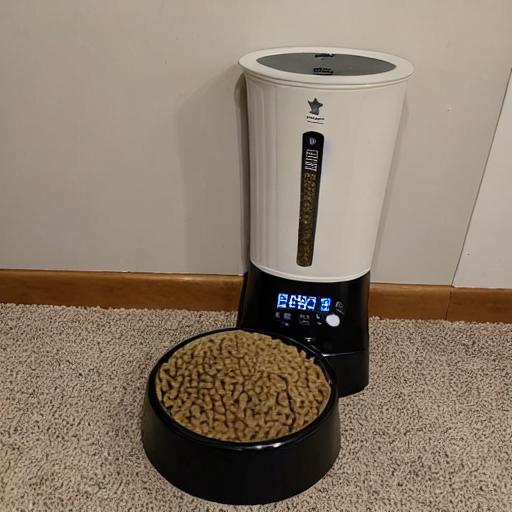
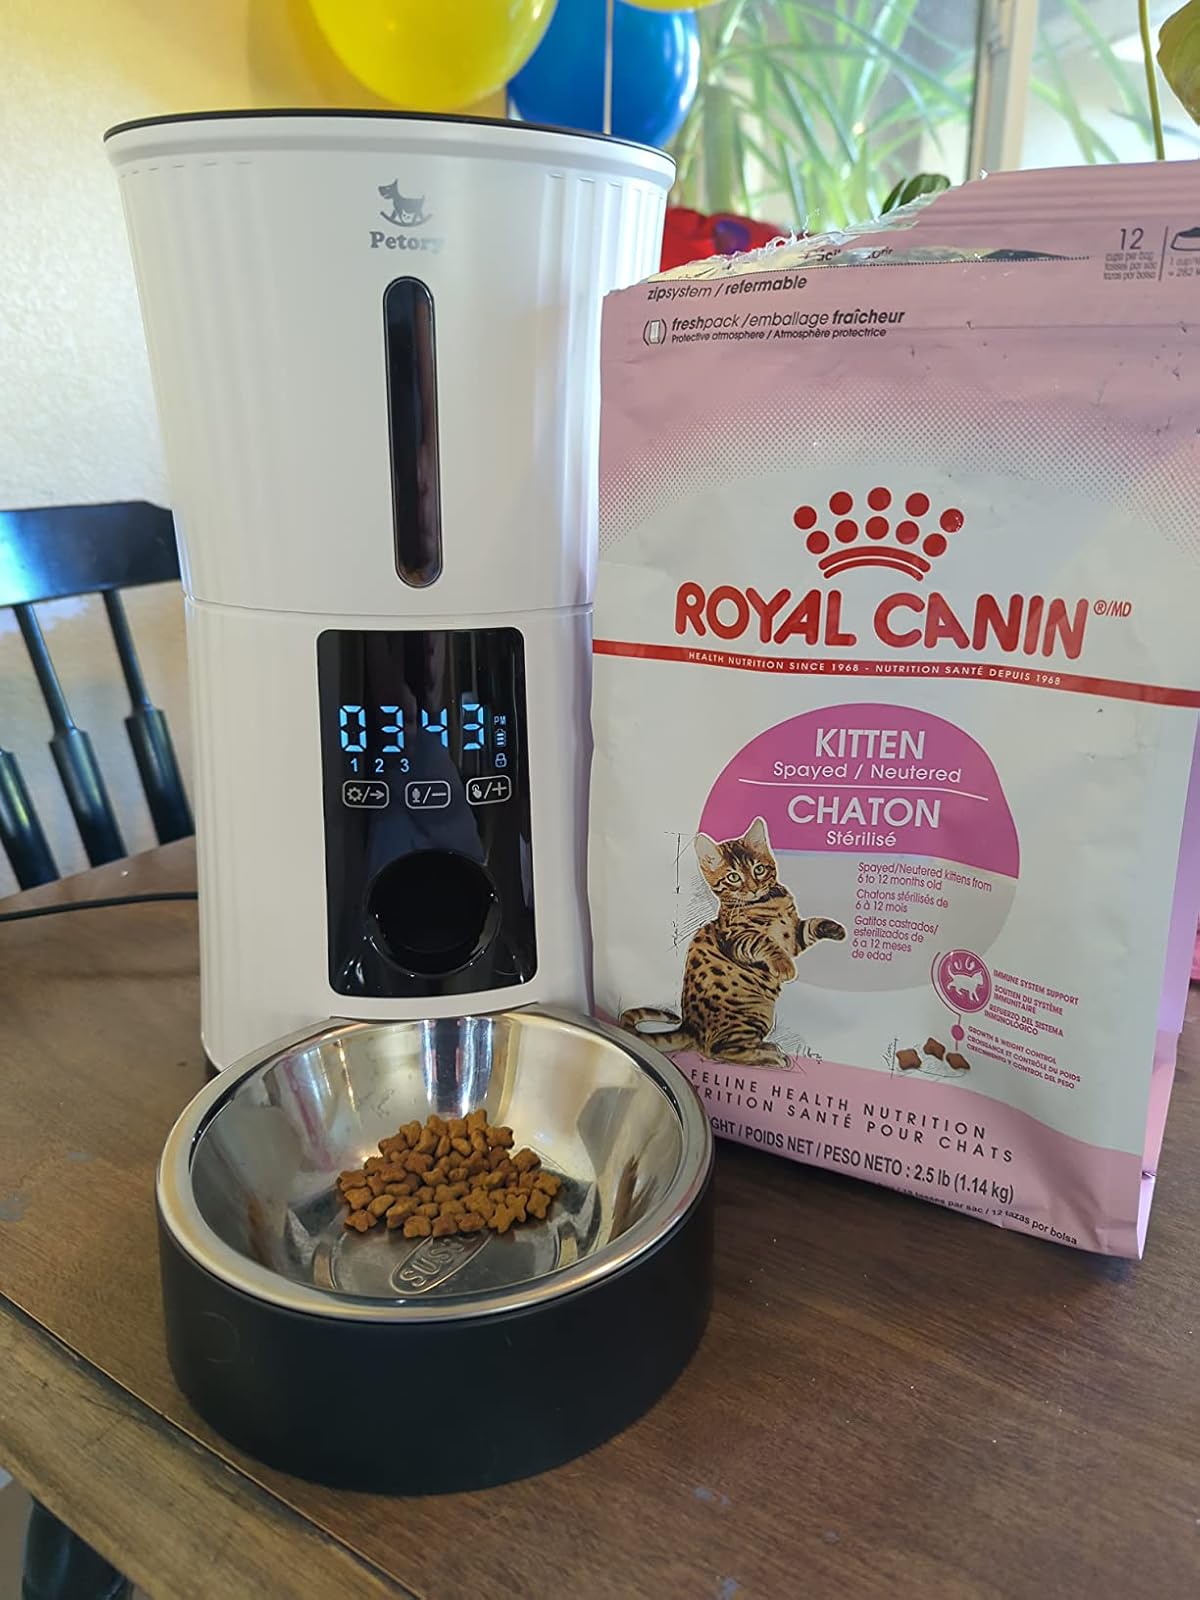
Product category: items_feeder
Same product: no